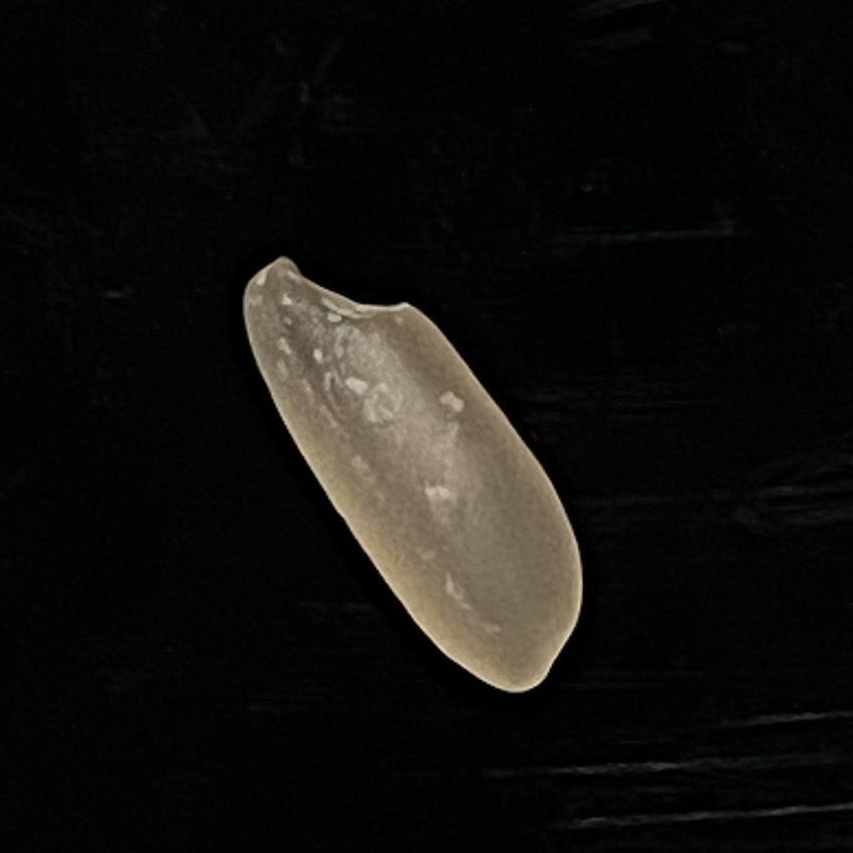
Rice variety: Subol_Lota